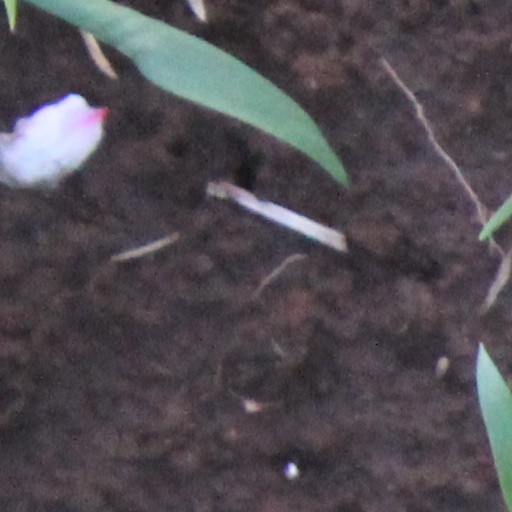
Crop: wheat